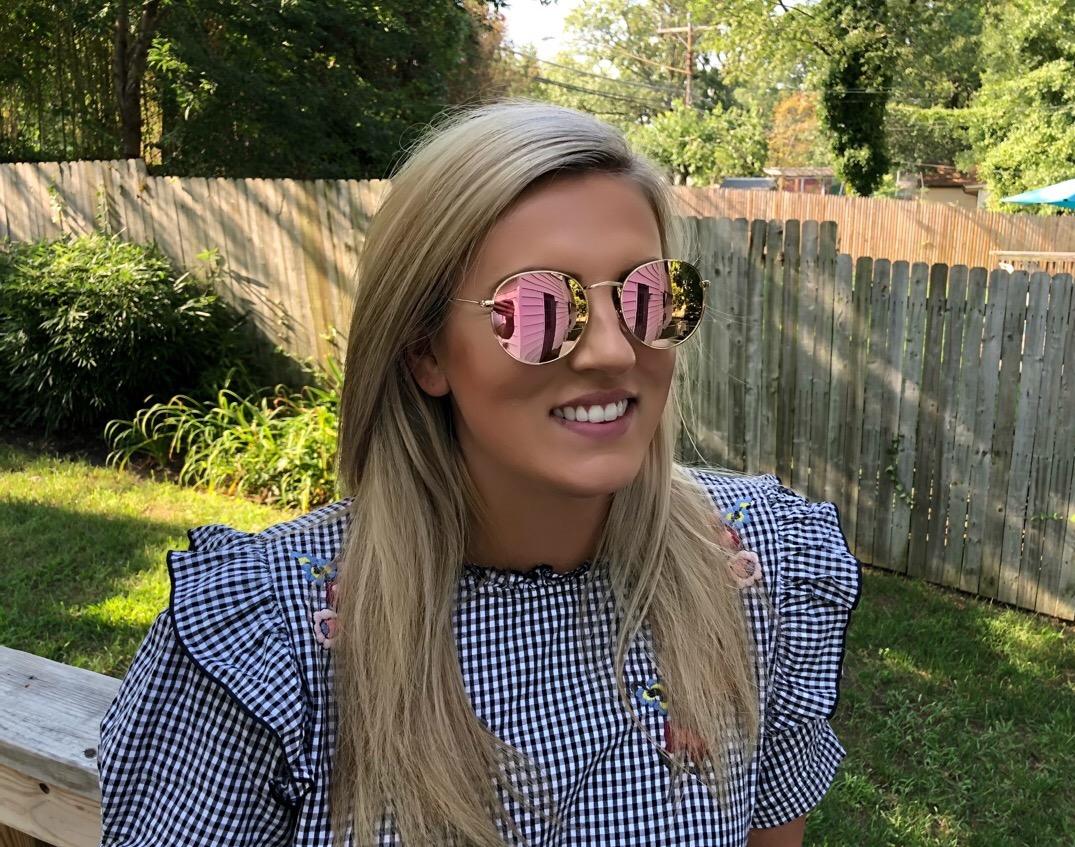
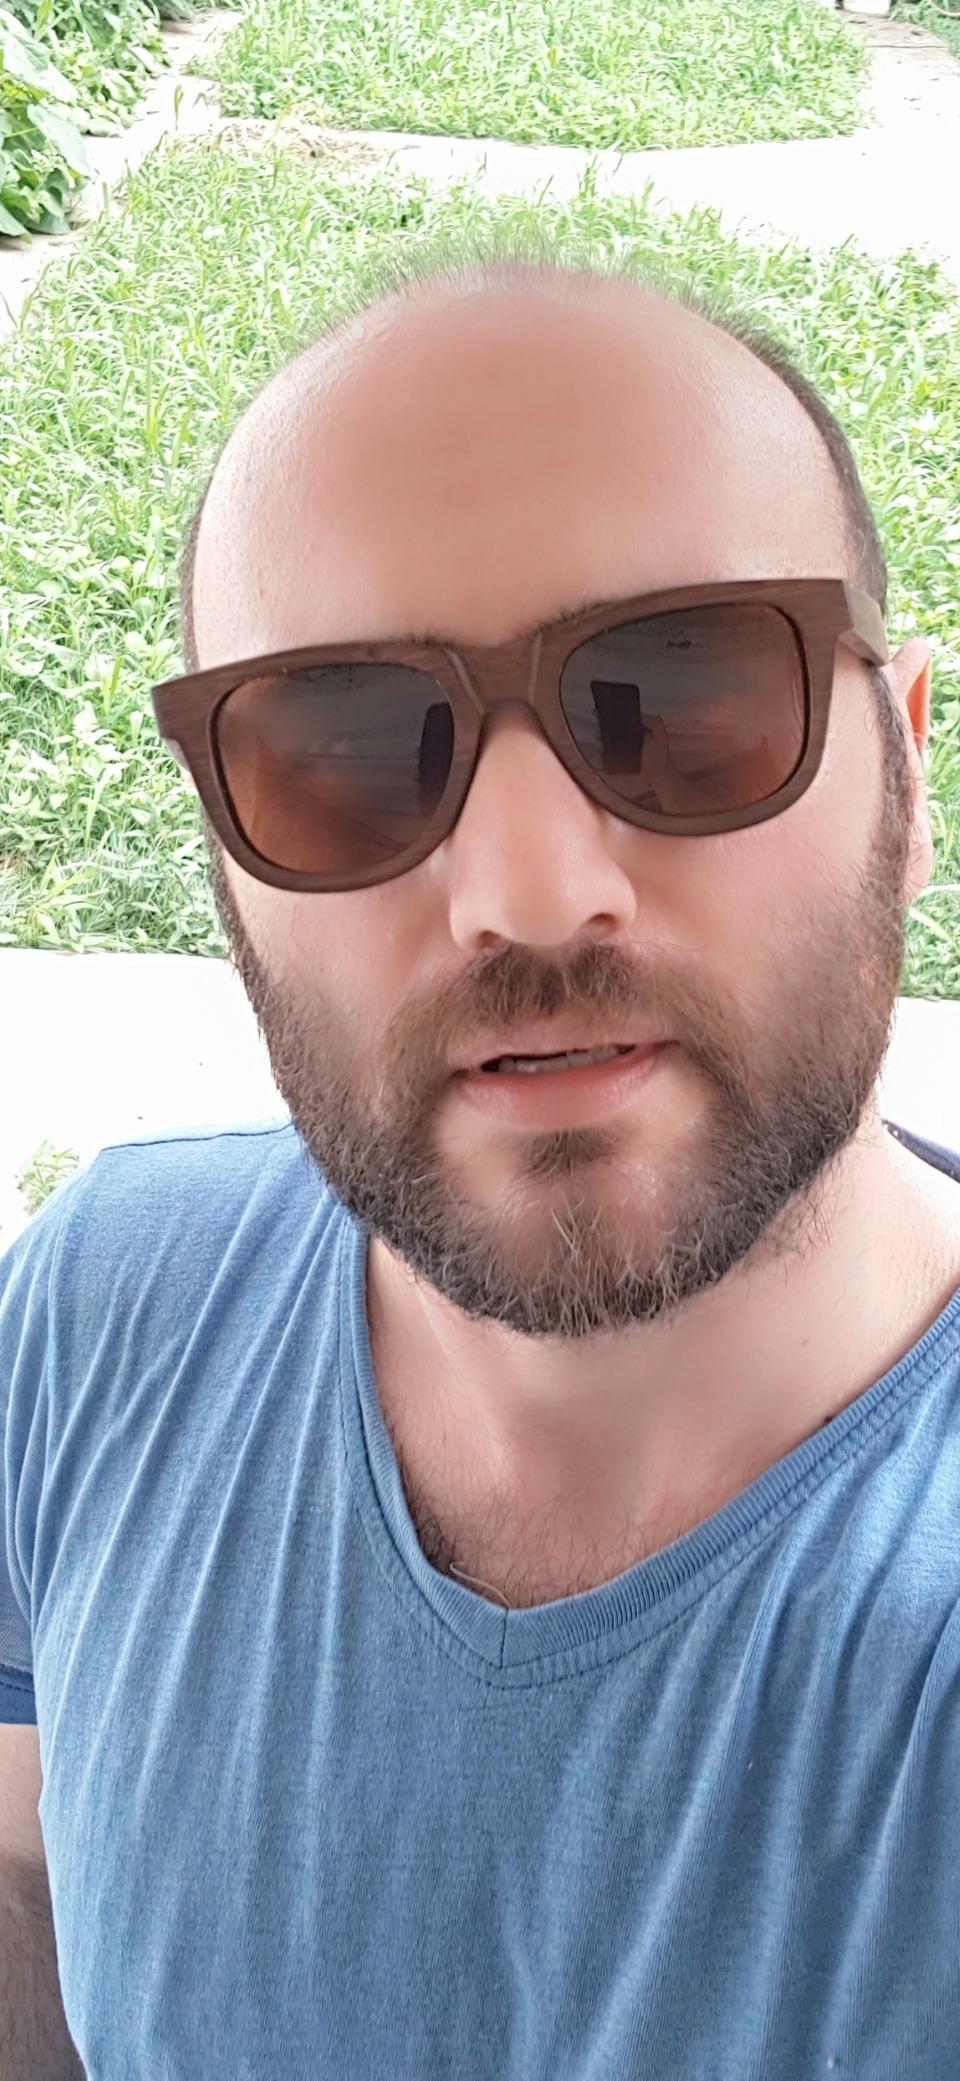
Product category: accessories_sunglasses
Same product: no